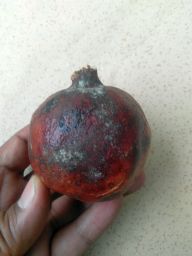
Fruit: Pomegranate
Quality: Bad